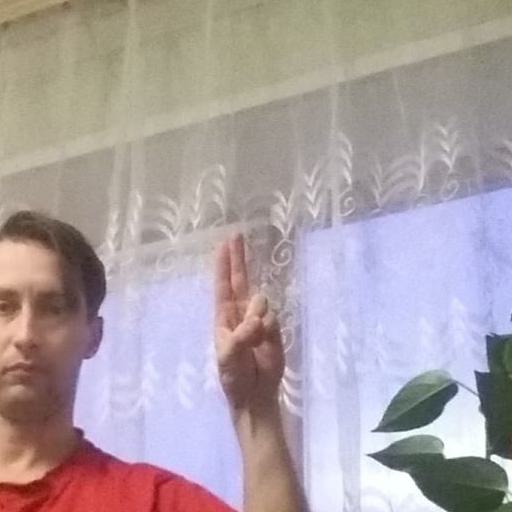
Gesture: two_up